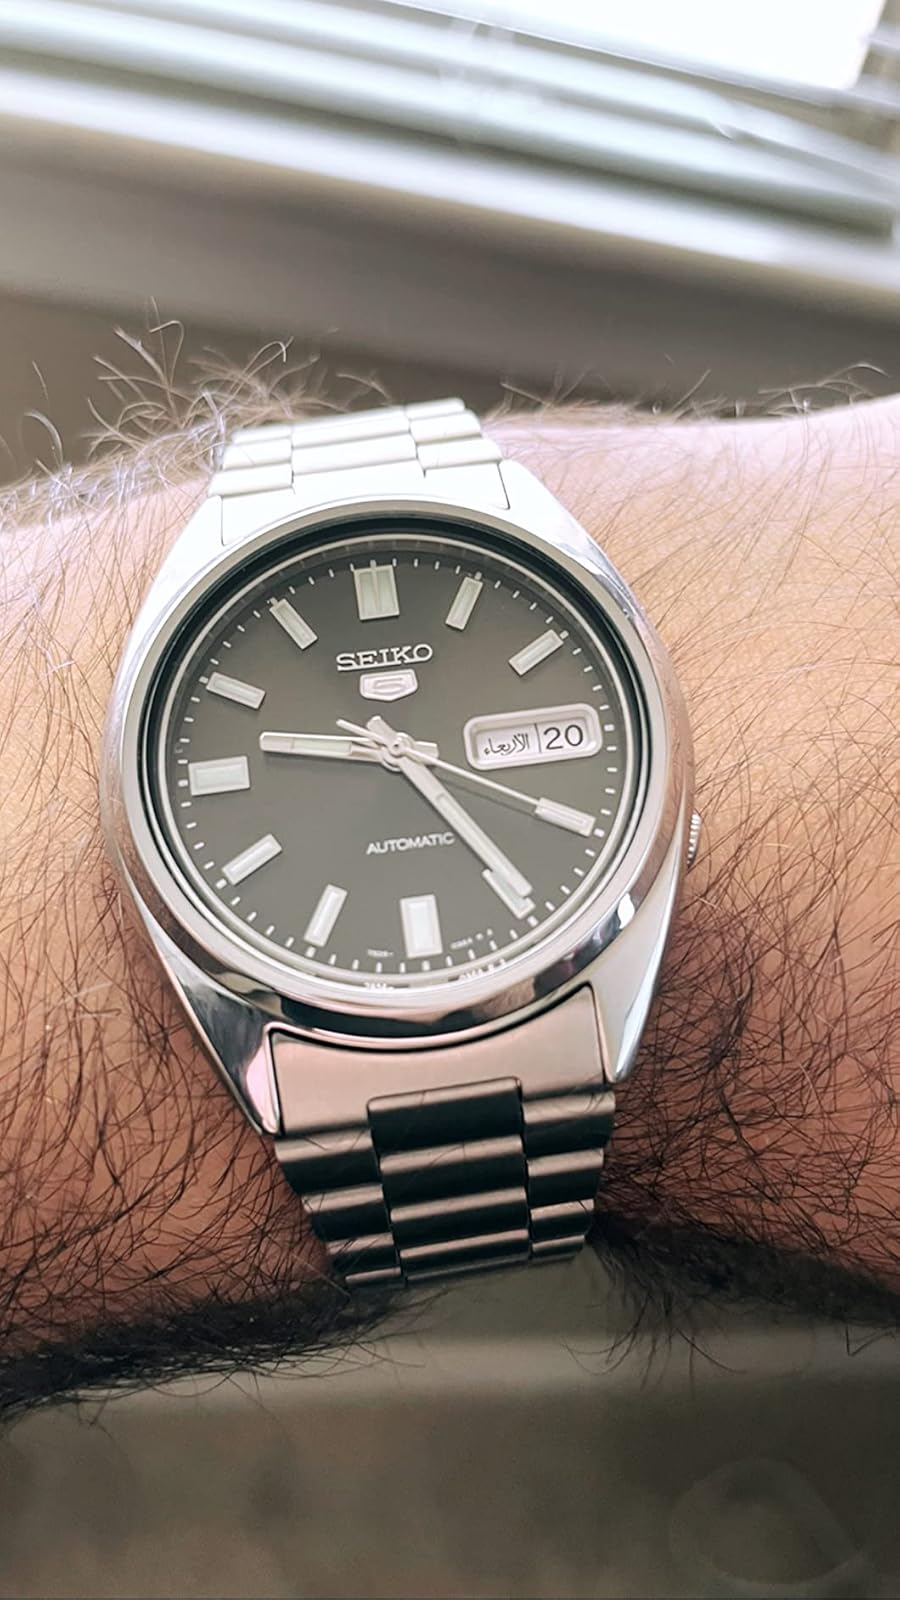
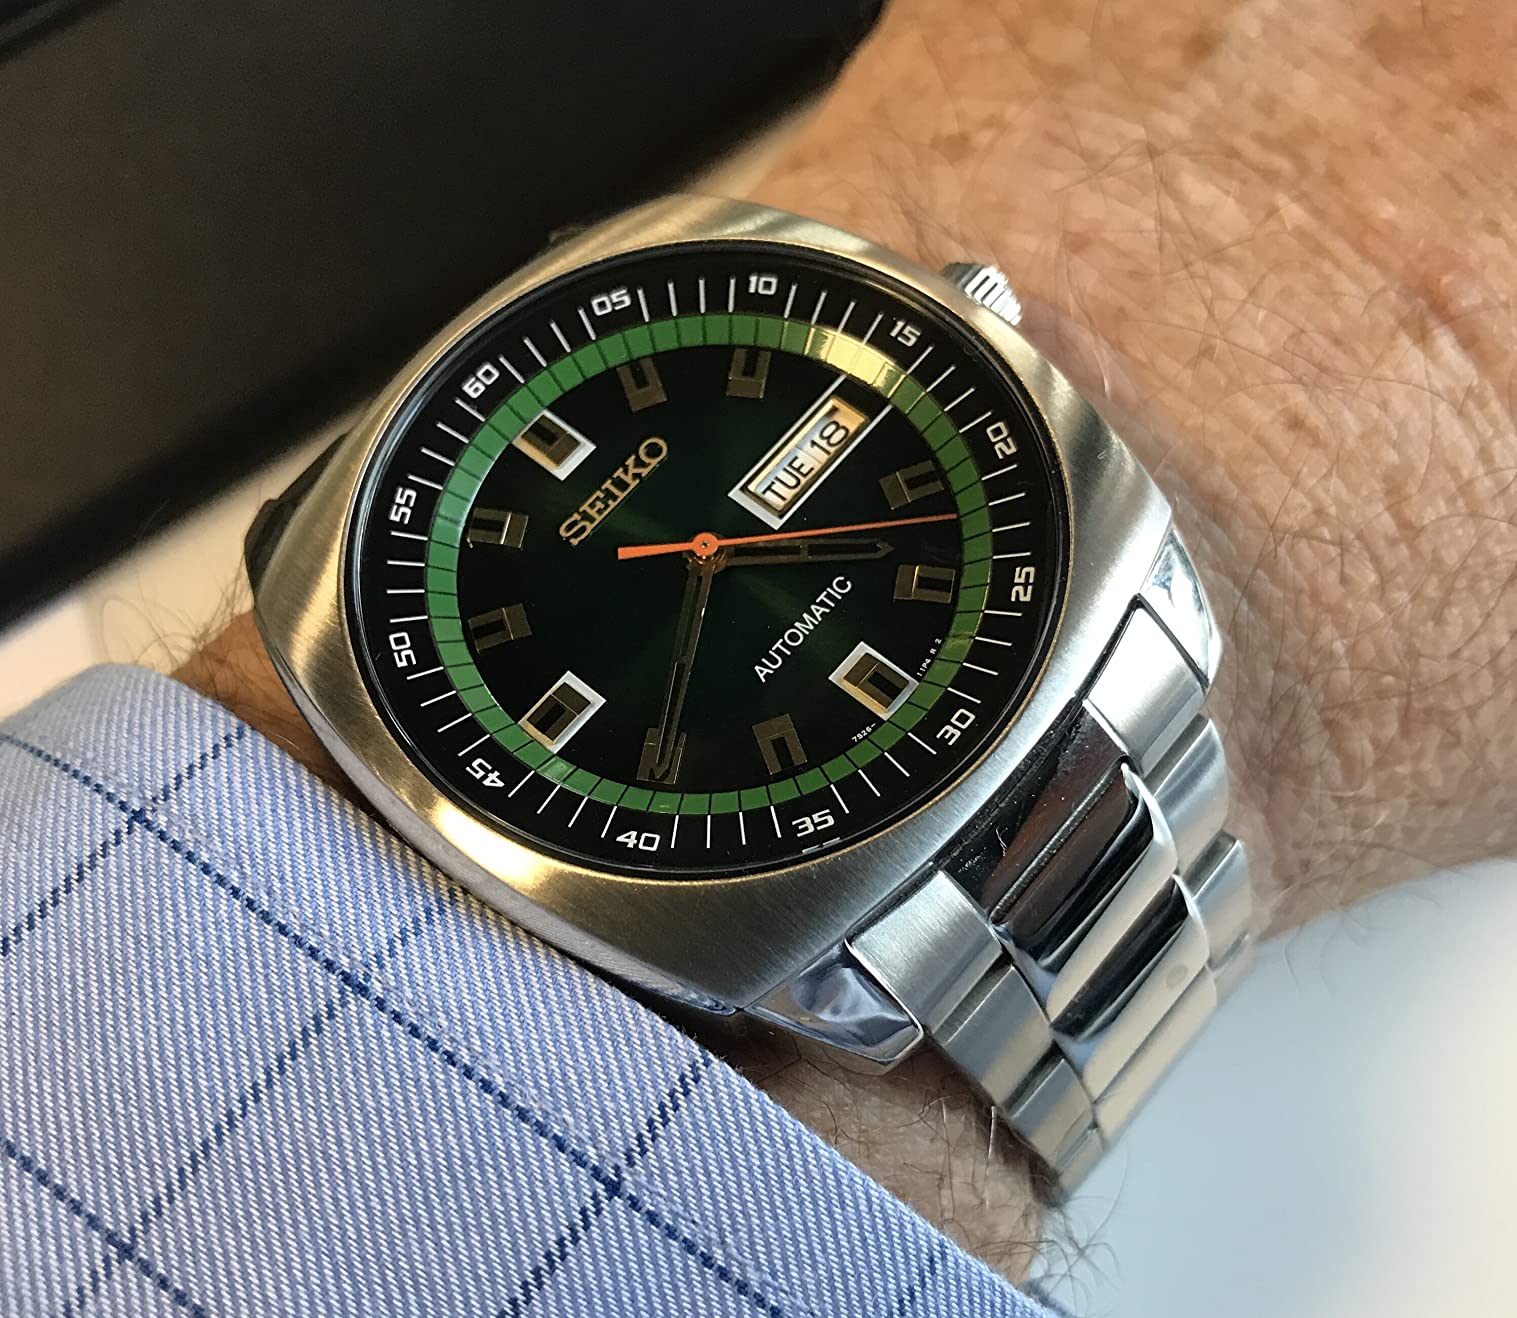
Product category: accessories_watch
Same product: no